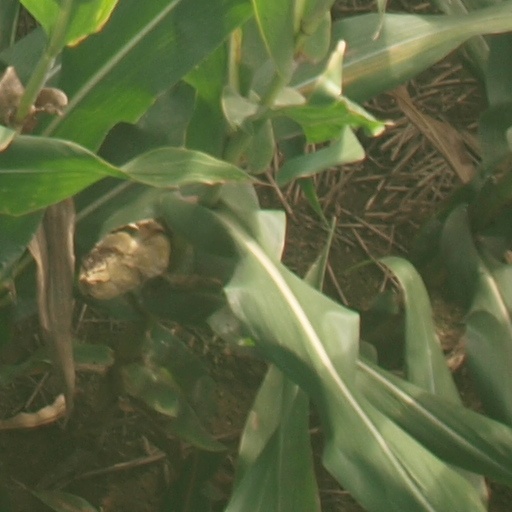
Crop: maize; corn